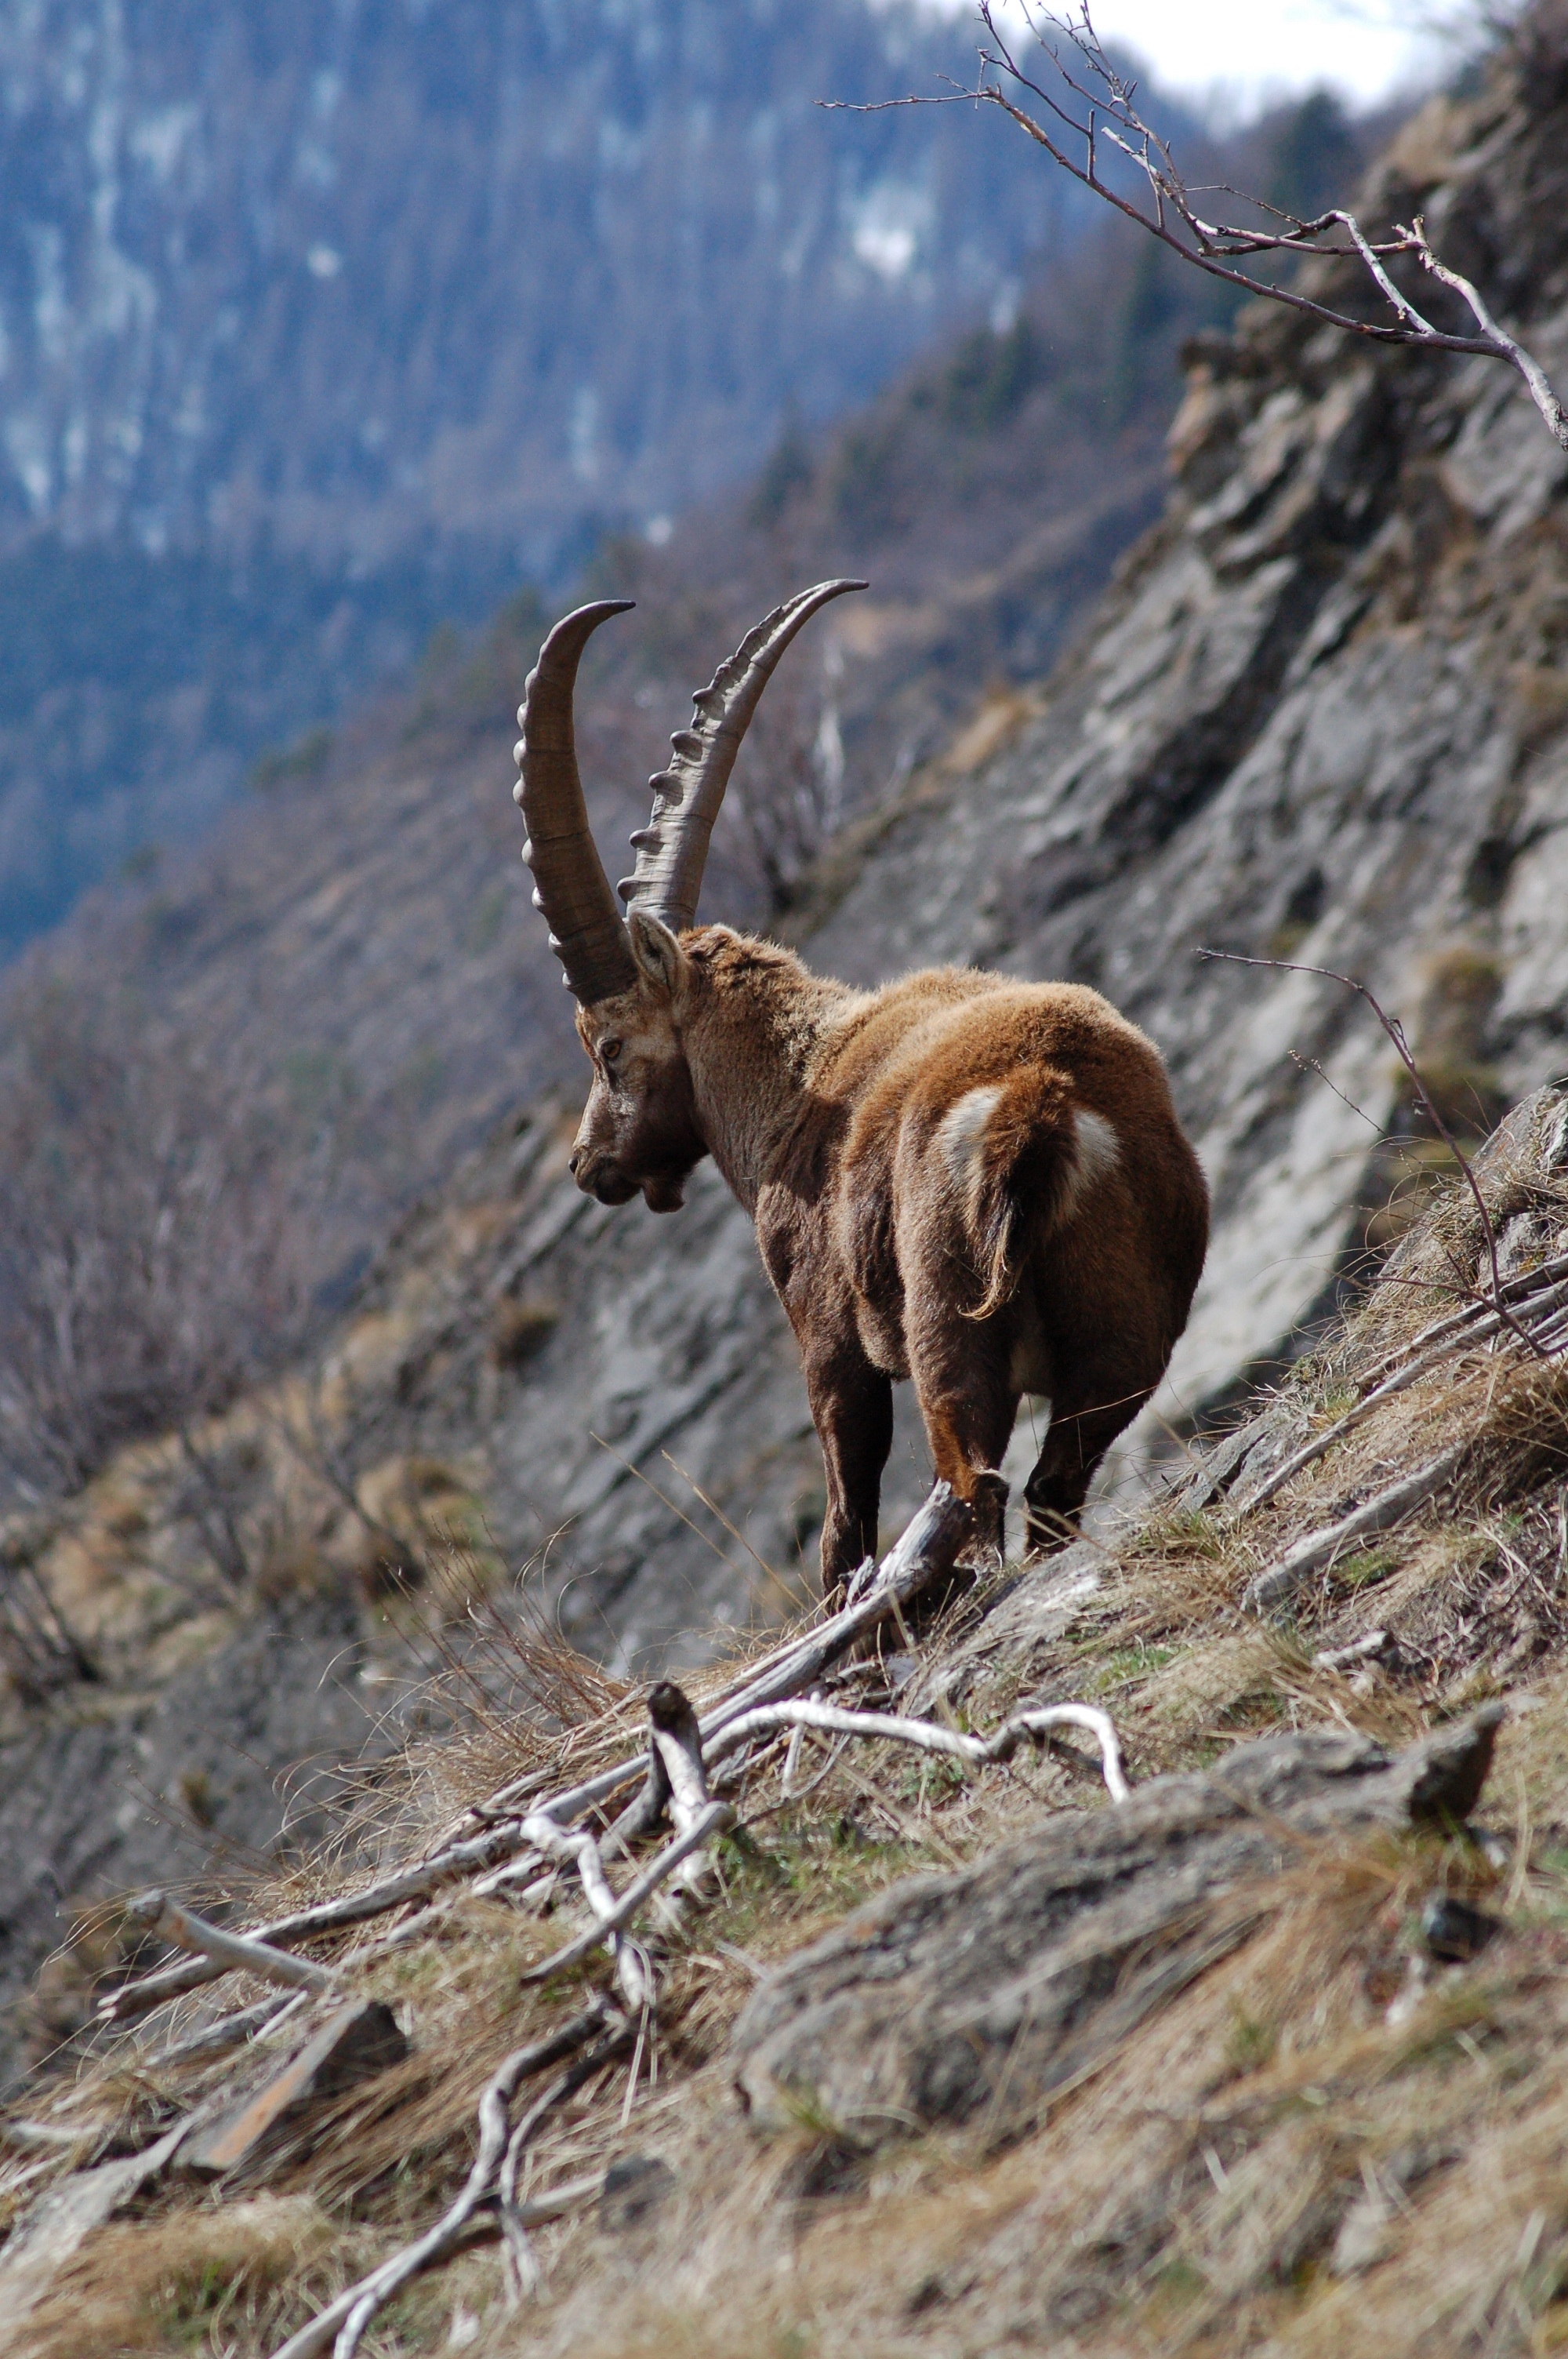
wilderness, adventure, wildlife, horn, mammal, fauna, chamois